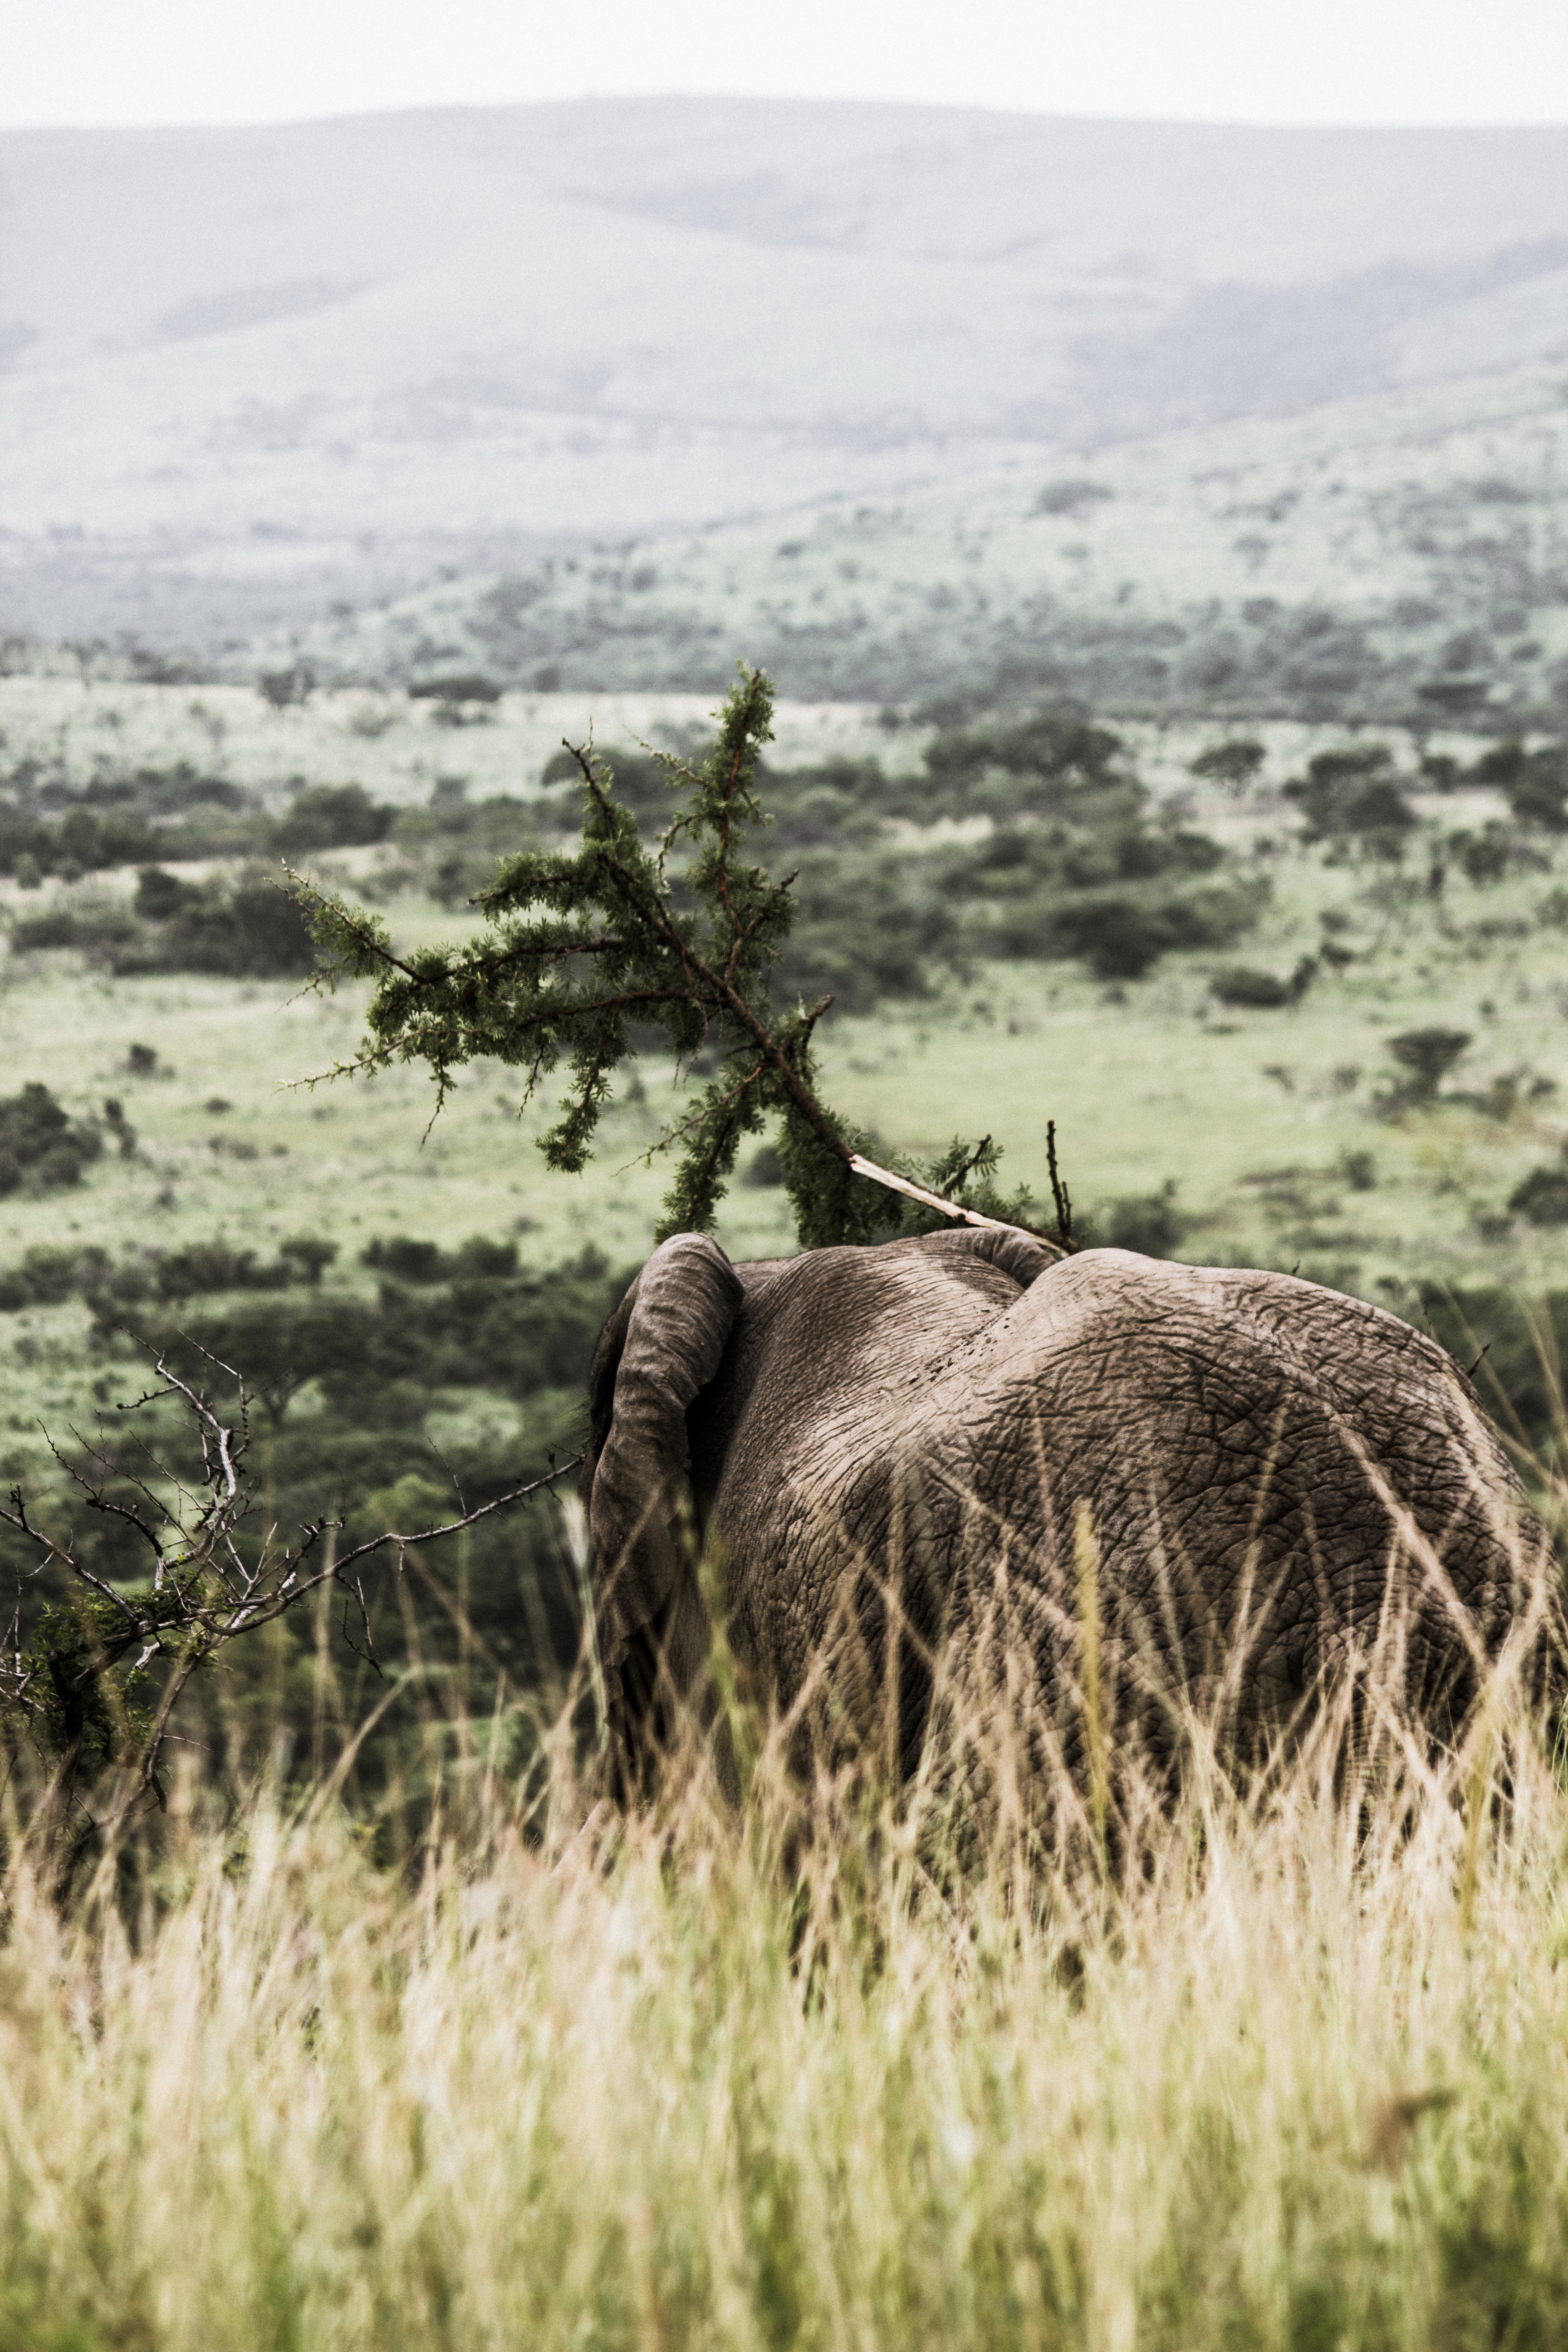
tree, wilderness, prairie, adventure, wildlife, herd, grazing, mammal, fauna, savanna, plain, elephant, savannah, grassland, safari, ecosystem, indian elephant, african elephant, elephants and mammoths